Clare Daly

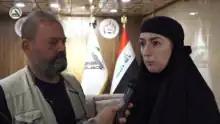
Daly during her appearance in a promotional video released by the Popular Mobilization Forces

In April 2021, Daly and Wallace were called "embarrassments to Ireland" by Fianna Fáil's Malcolm Byrne after the two MEPs travelled to Iraq and visited the headquarters of the Popular Mobilization Forces (called "Hashed al-Shaabi" in Arabic), an Iraqi state-sponsored paramilitary network supported by Iran whose militias are accused of war crimes.